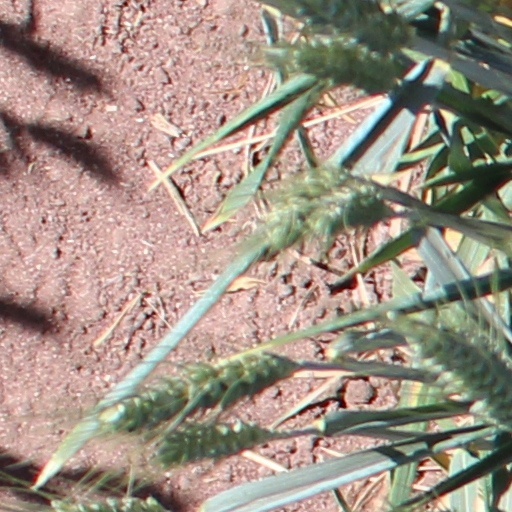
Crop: wheat